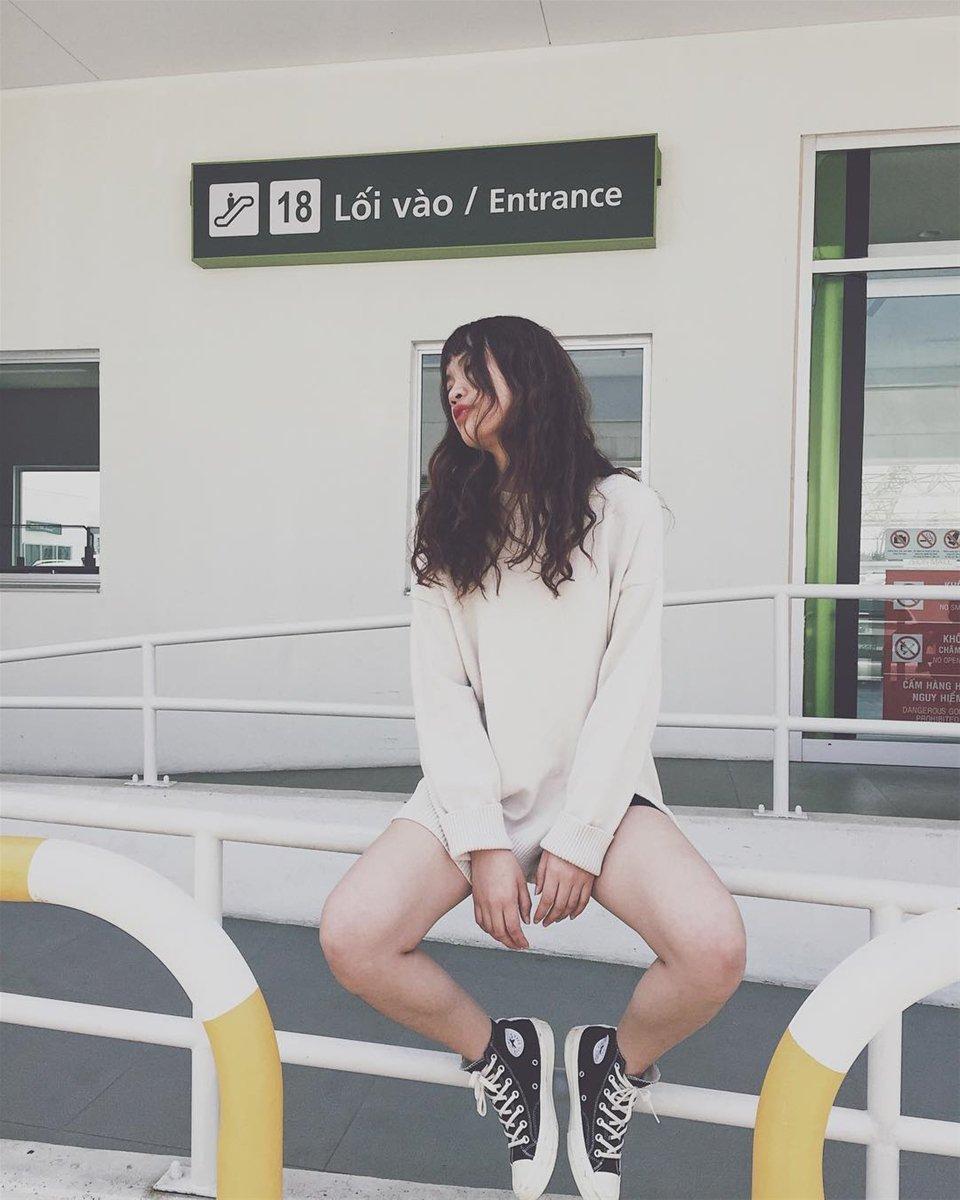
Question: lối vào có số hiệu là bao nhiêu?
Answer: lối vào có số hiệu là 18